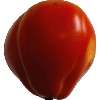
Label: Tomato 1